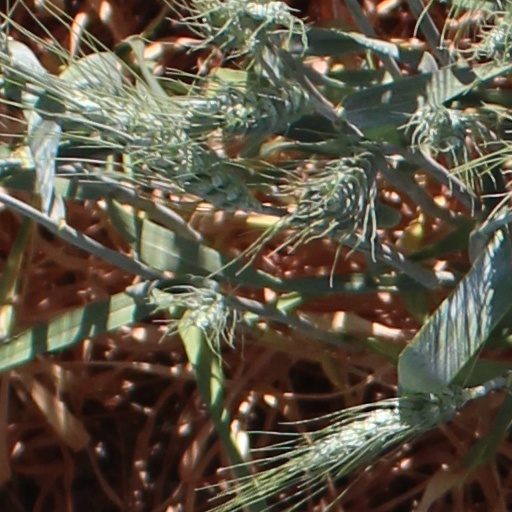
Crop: wheat